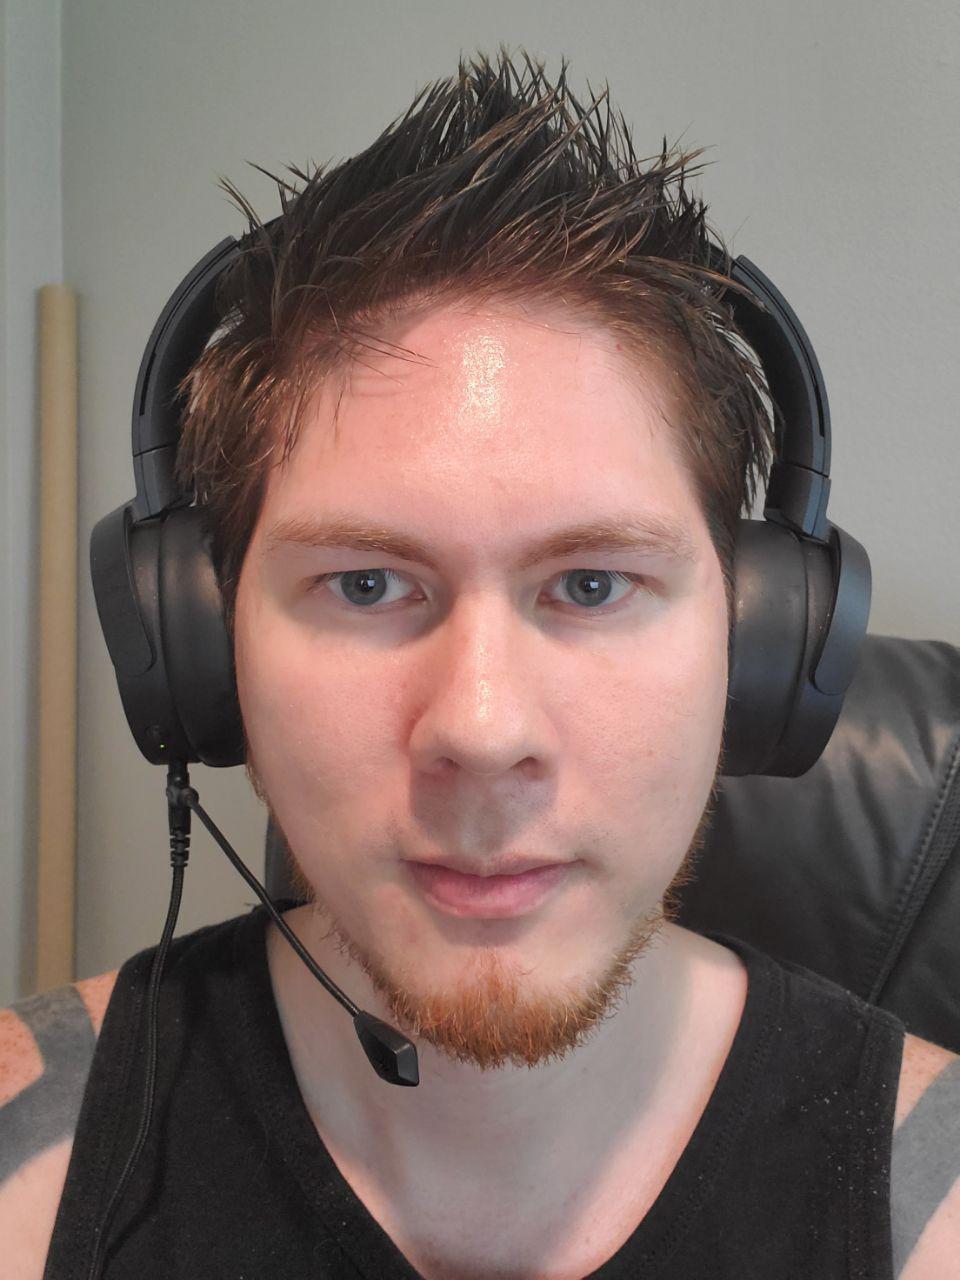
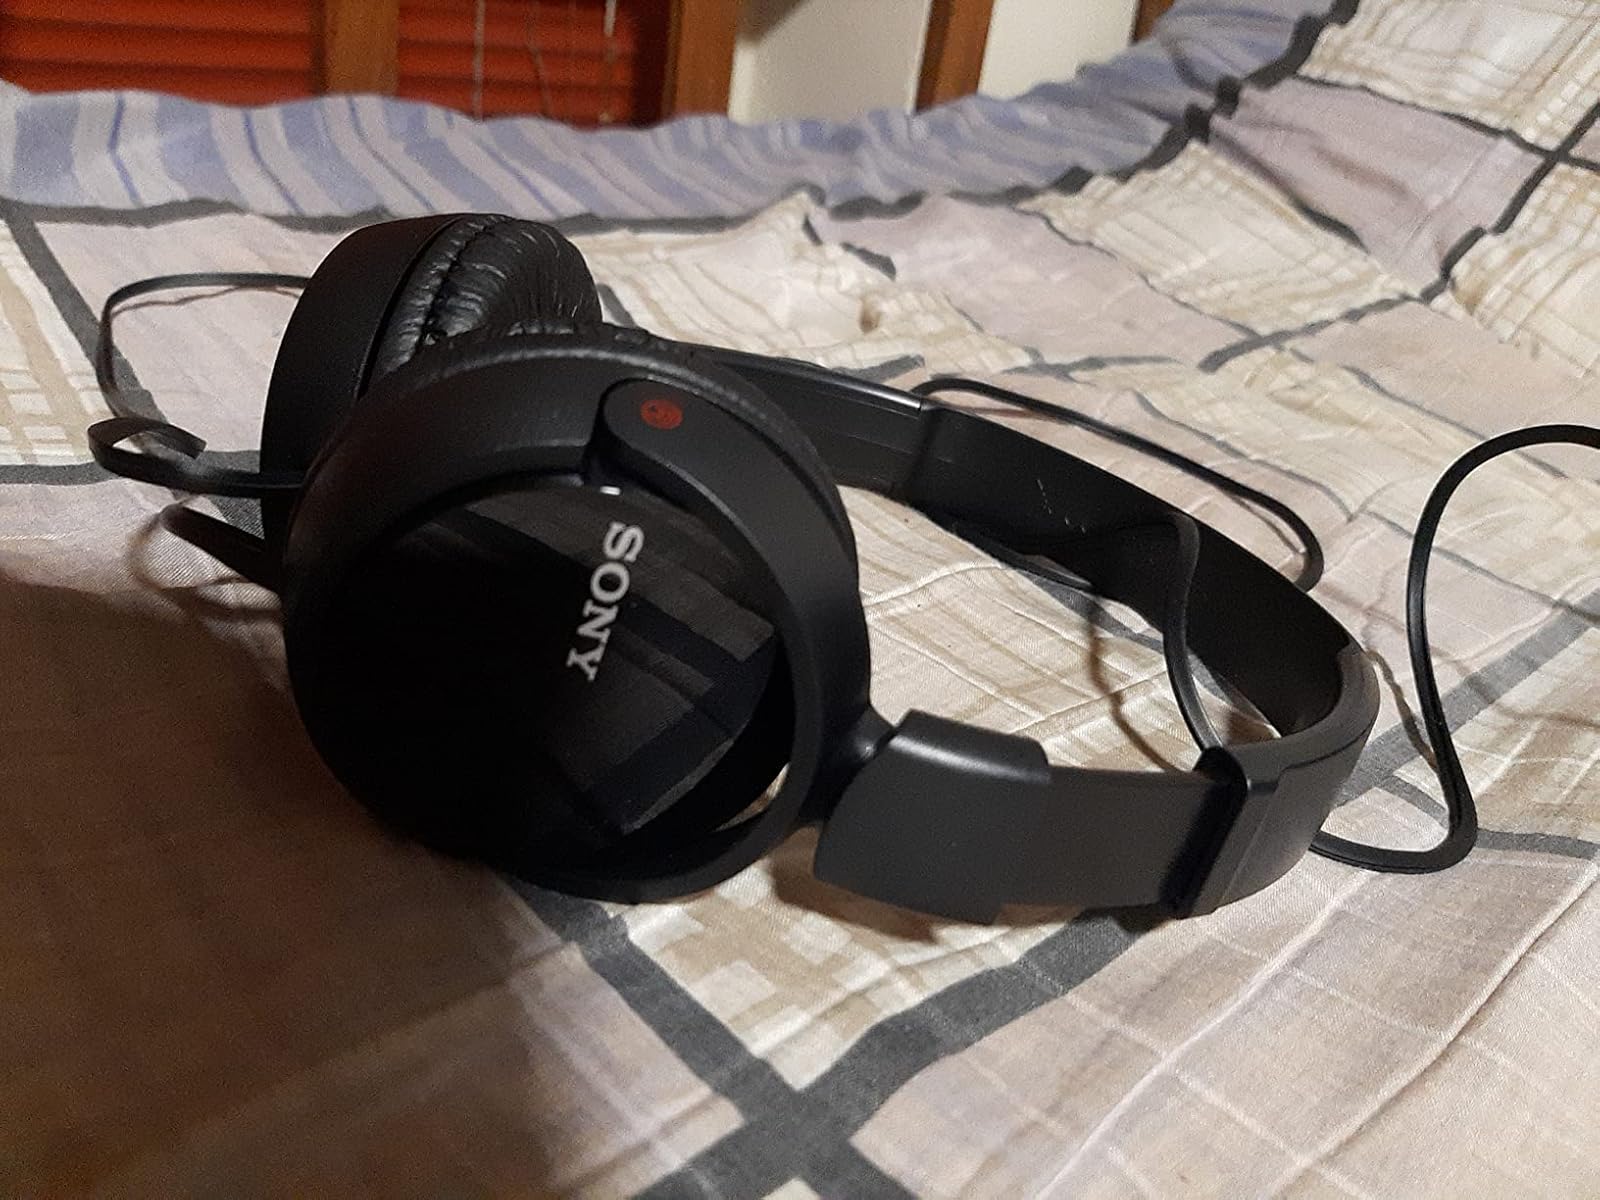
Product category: headphones
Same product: no